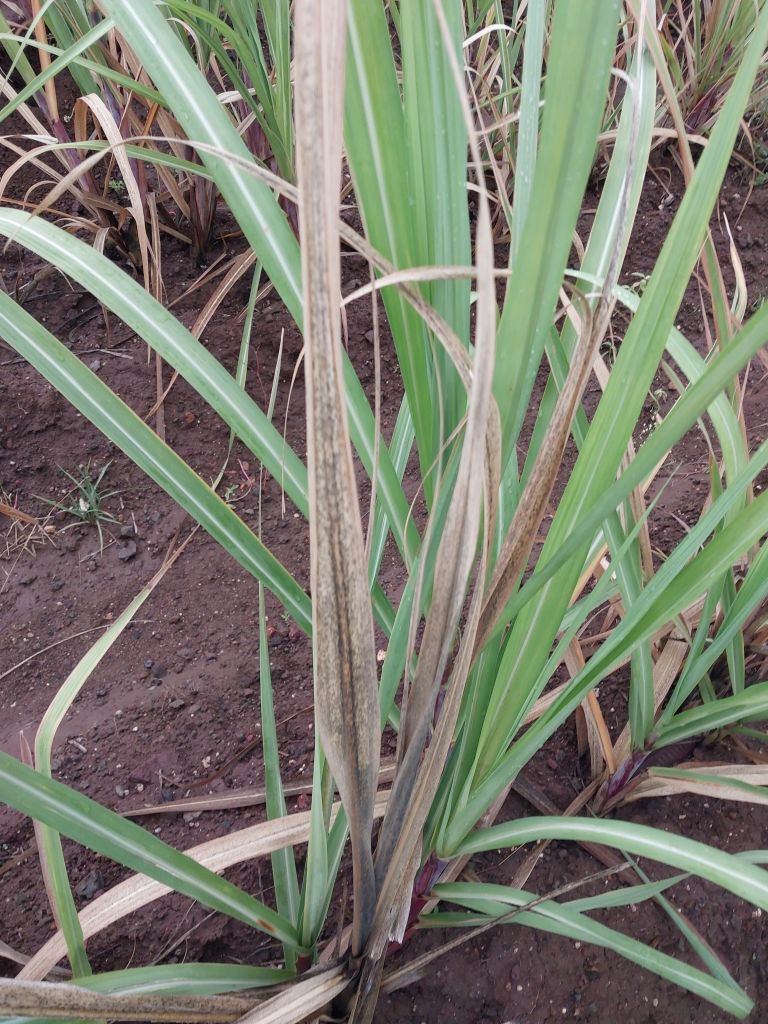
Label: BrownRust